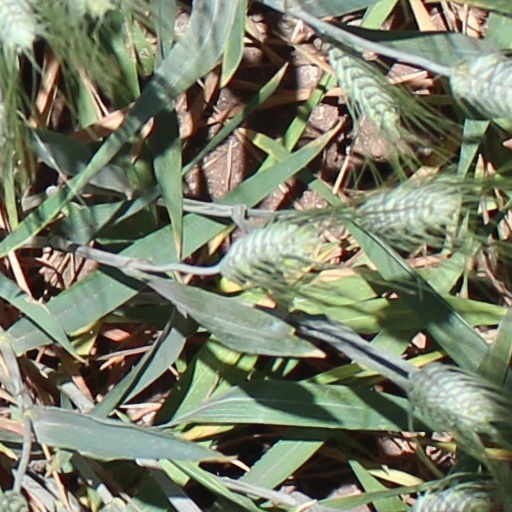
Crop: wheat